Curelari Church

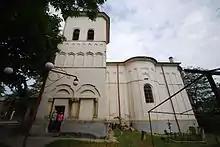
Curelari Church

The Curelari Church is a Romanian Orthodox church located at 2 Curelari Street in Iași, Romania. It is dedicated to Pentecost.